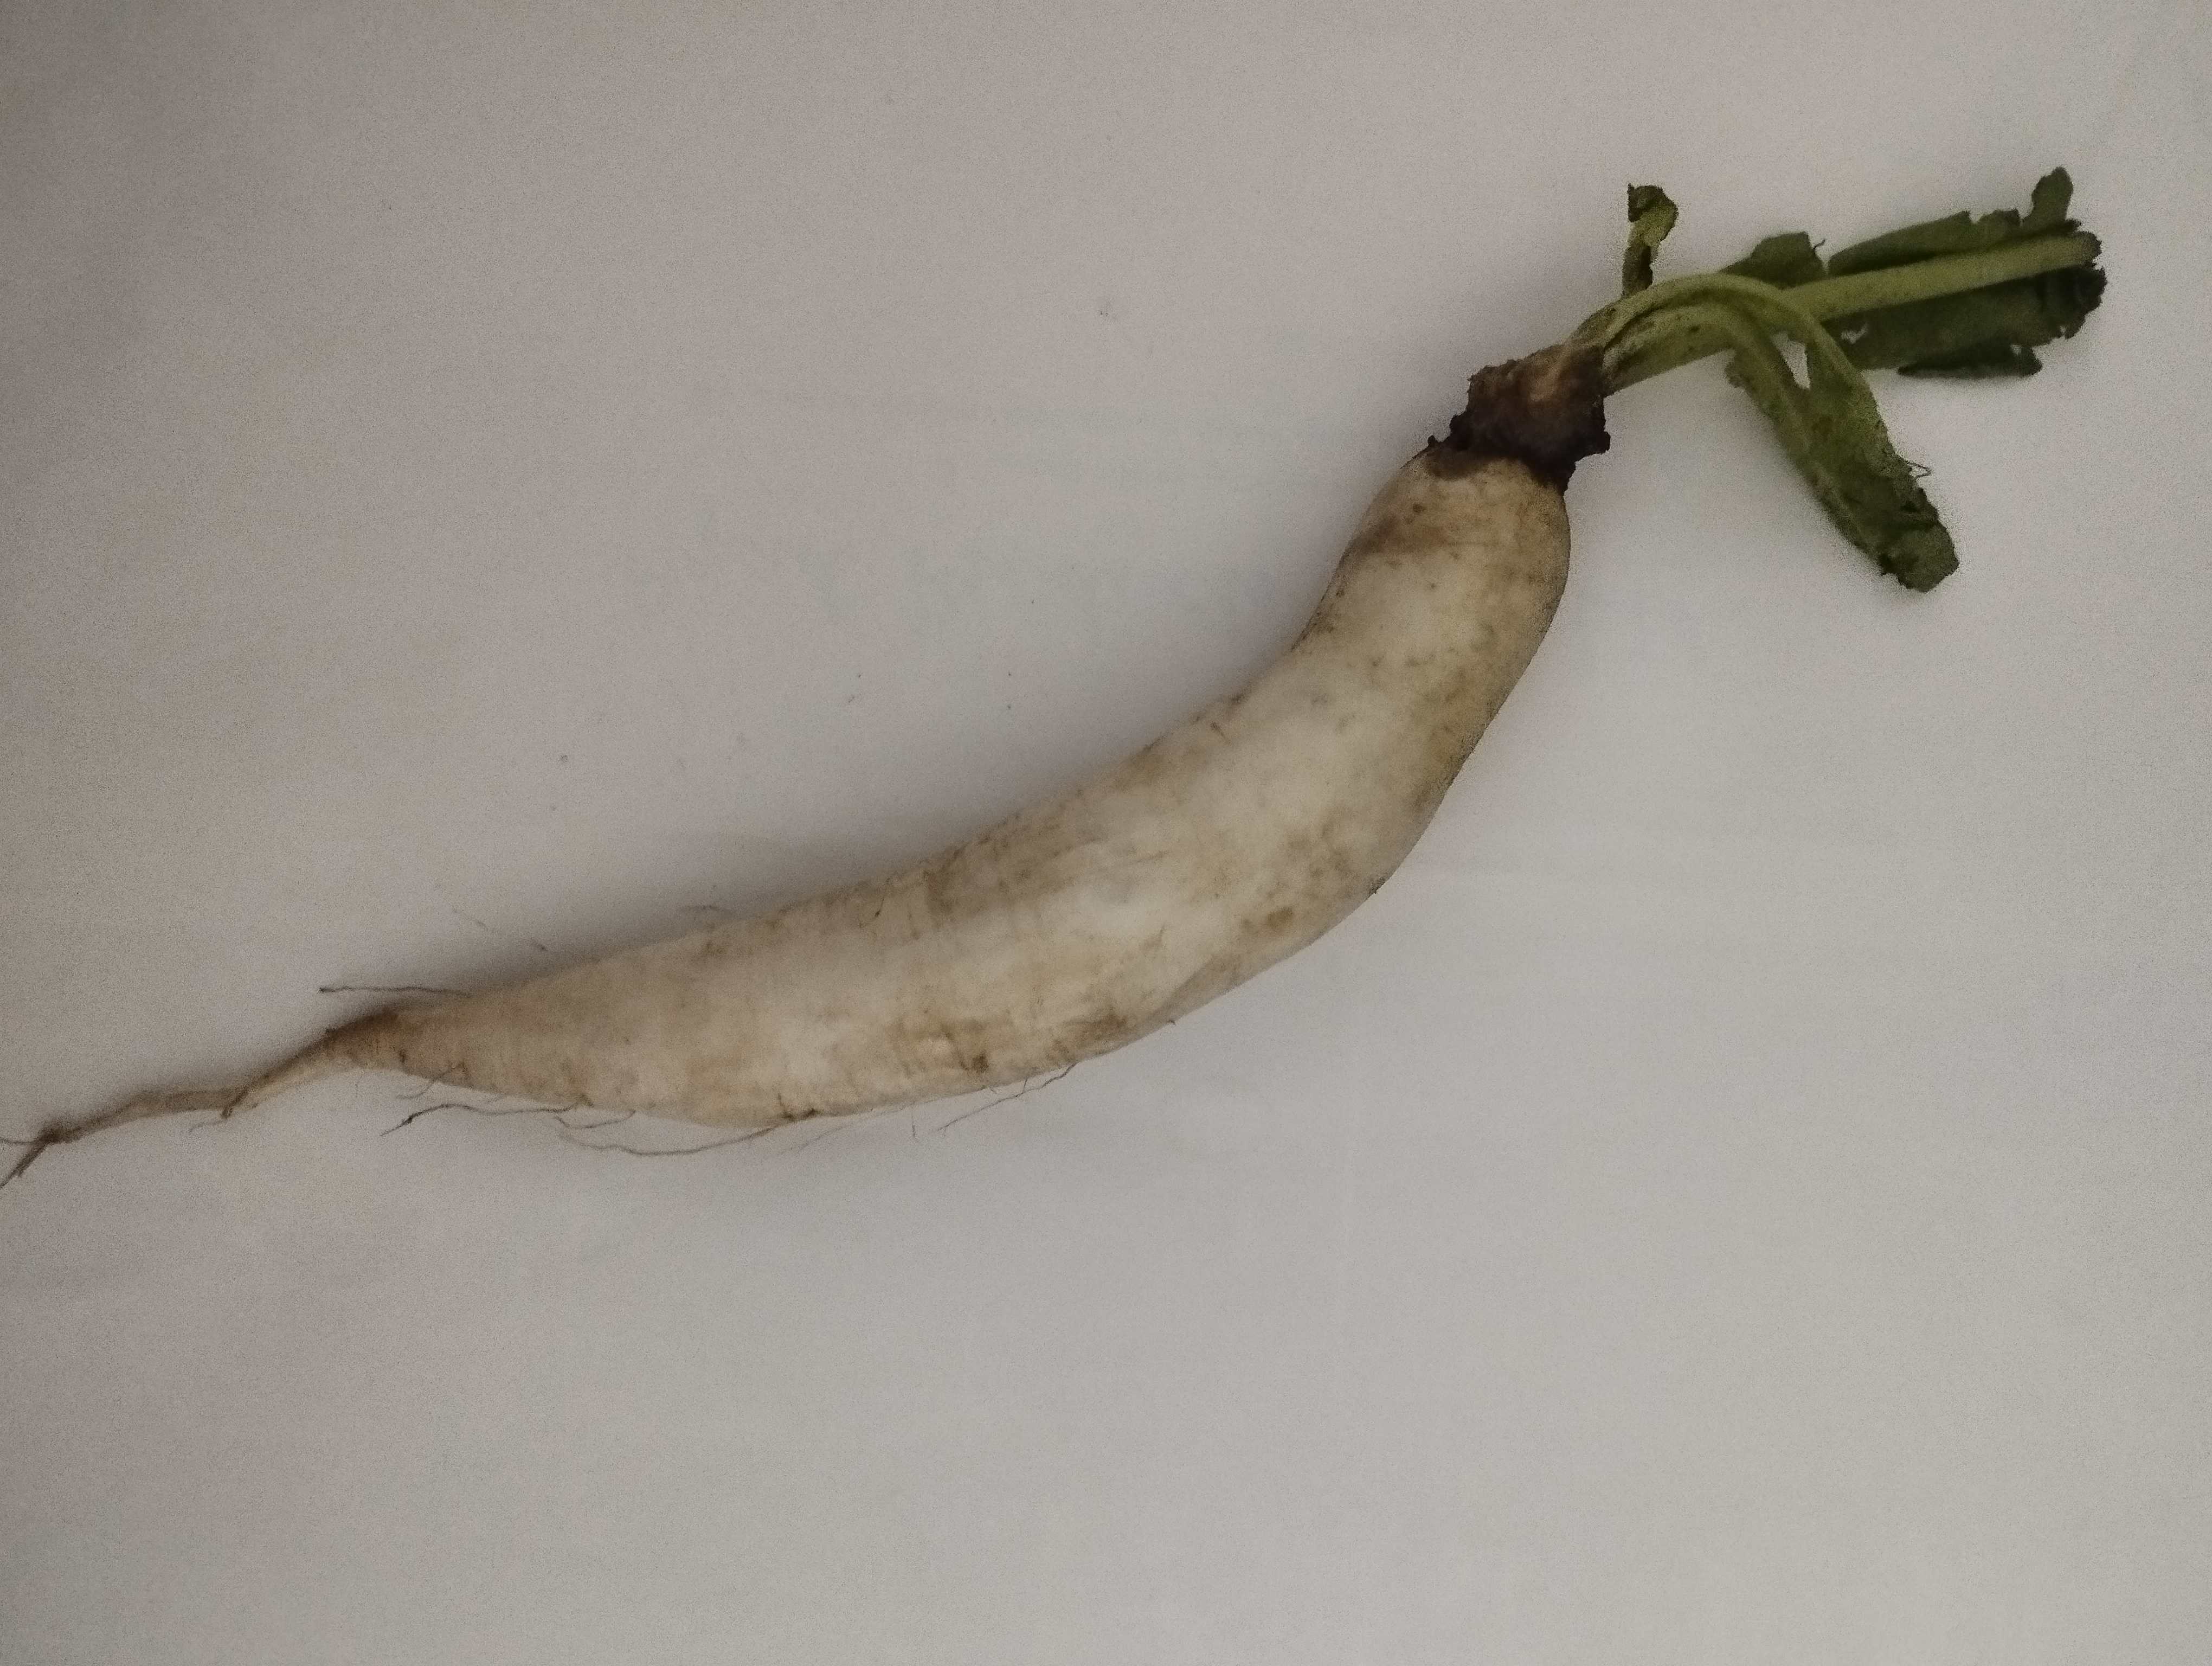
Label: Raphanus sativus